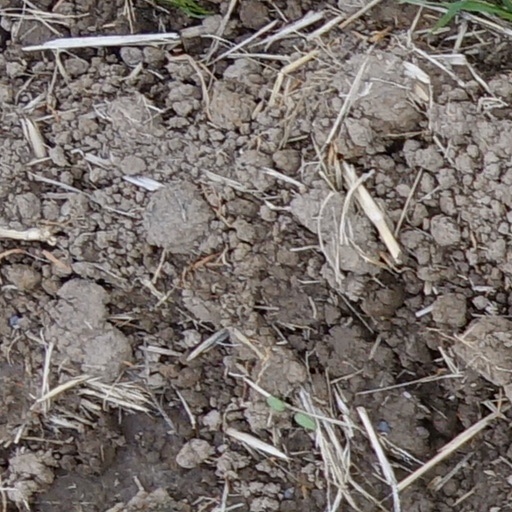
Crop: wheat